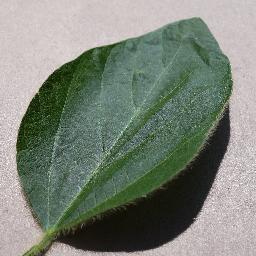
Label: Soybean___healthy